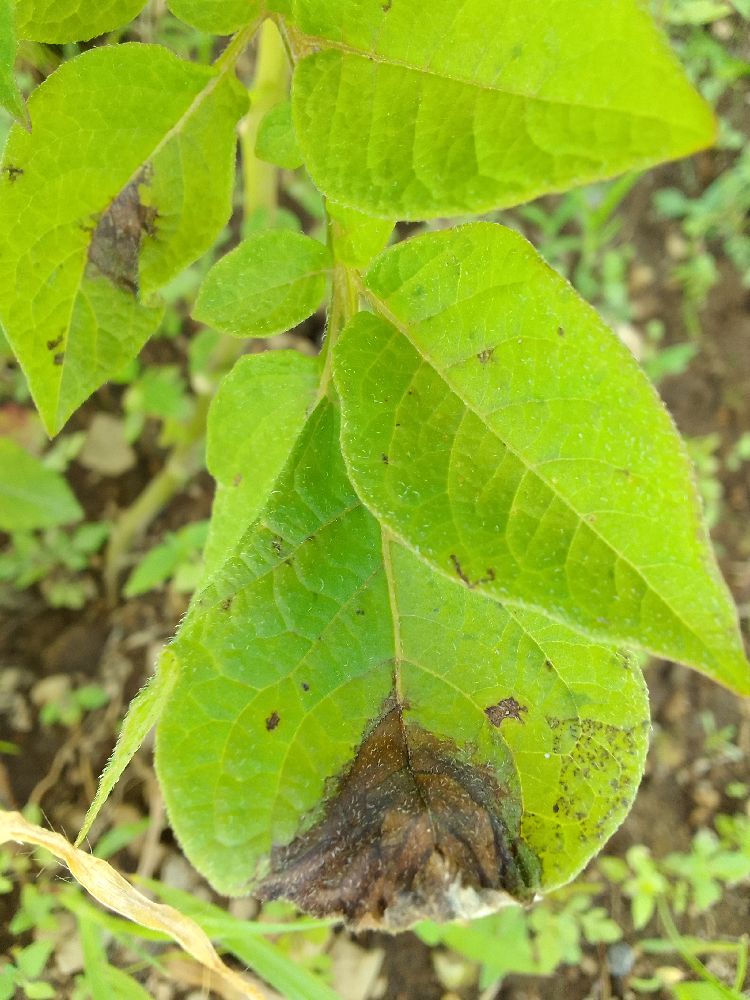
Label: Late blight